Gortmore

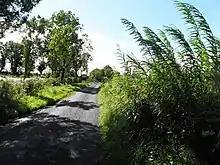
Road at Gortmore townland, heading south.

Gortmore is a townland in the civil parish of Templeport, County Cavan, Ireland. It lies in the Roman Catholic parish of Templeport and barony of Tullyhaw.